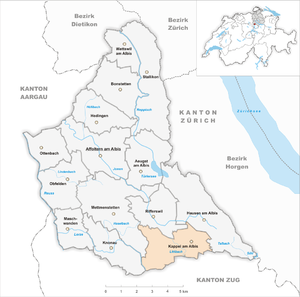
Kappel am Albis est une commune suisse du canton de Zurich, située dans le district d'Affoltern.